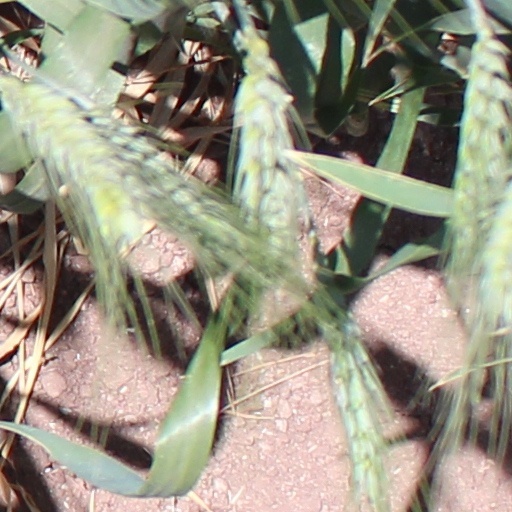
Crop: wheat